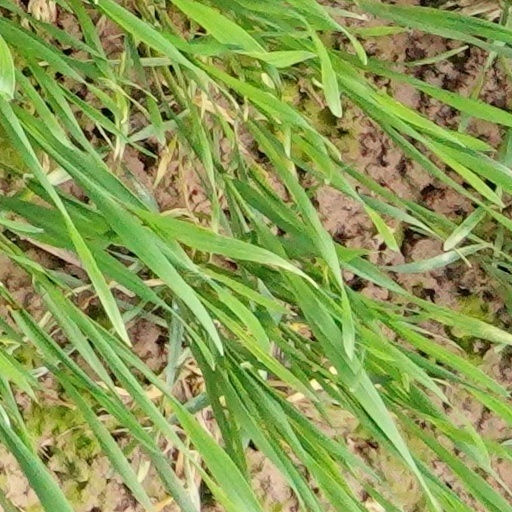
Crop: wheat